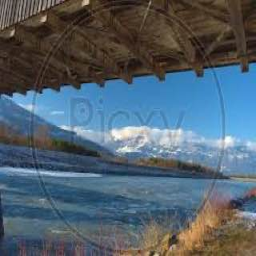
Old Rhine Bridge